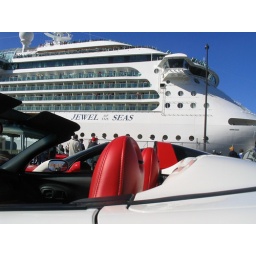
Ron's car is belittled by this huge ship